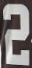
Number: 2